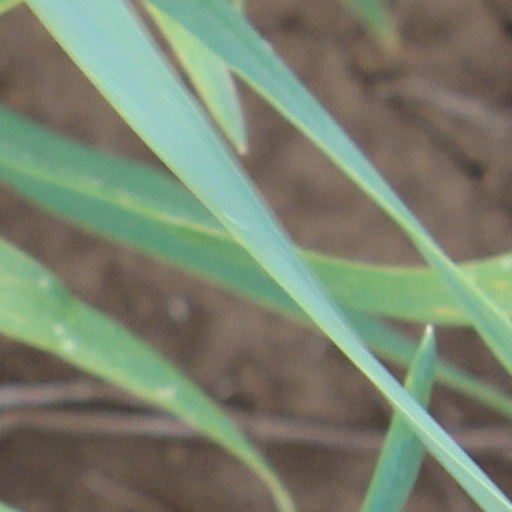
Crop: wheat